Tianjin

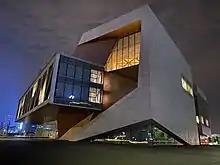
Tianjin Juilliard School in Binhai, Tianjin

The inter-city trains between Beijing and Tianjin will adopt a new numbering system using the letter C (C stands for InterCity) followed by four numbers. The train numbers range between C2001 and C2298. The number ranges are divided into three different groups, which provide information about where a train will go: